List of caves in Italy

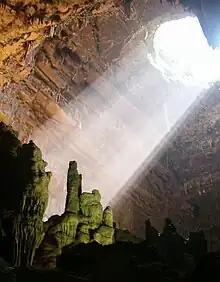
View of Castellana Caves

The following article shows a list of caves in Italy.